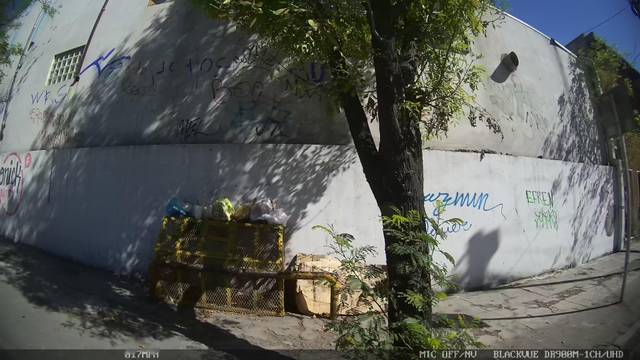
Region: Mexico
Coordinates: 25.659, -100.313